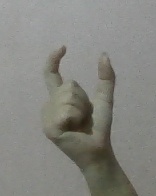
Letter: nun